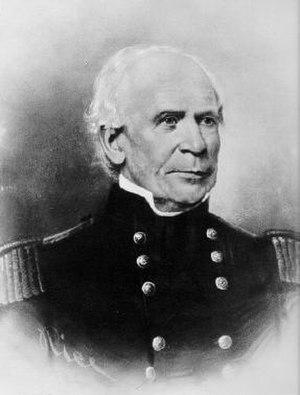
La seconde guerre séminole, également connue sous le nom de guerre de Floride, est un conflit qui se déroula de 1835 à 1842 en Floride entre divers groupes d'Amérindiens, connus sous le nom générique de Séminoles, et les États-Unis. Elle fait partie d'une série de conflits appelés les guerres séminoles. La seconde guerre séminole, souvent appelée la Guerre séminole, fut la plus coûteuse des guerres indiennes et l'une des plus longues que menèrent les États-Unis. Elle fut aussi l'une des premières guerres de guérilla, préfigurant sans doute ce qu'allait être les guerres de guérilla au XXᵉ siècle.
Thomas Sidney Jesup était un officier de l'armée américaine, considéré comme le fondateur du Quartermaster Corps.